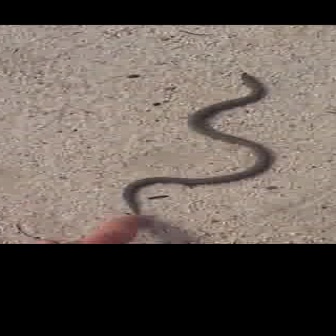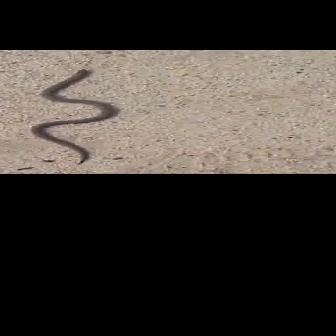
  Please identify the target specified by the bounding box [120,72,267,219] in the first image and locate it in the second image. Return the coordinates in [x_min,y_min,x_max,y_max] format.
Answer: [16,69,116,169]